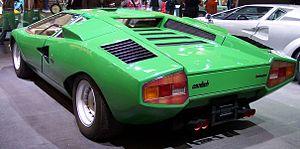
La Lamborghini Countach est une supercar produite par le constructeur automobile italien Lamborghini entre 1974 et 1990. Ce modèle, qui a remplacé la Lamborghini Miura, a lui-même laissé la place à la Lamborghini Diablo.